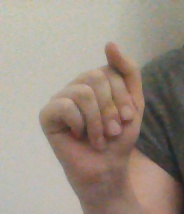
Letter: saad